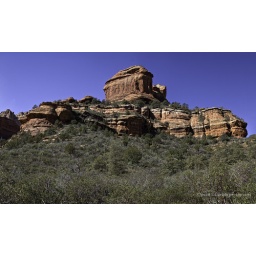
Sandstone red rock formation in Boynton canyon, near Sedona, Arizona.